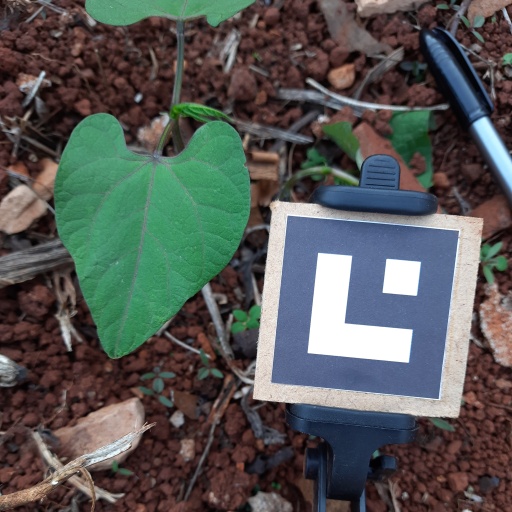
Observations: flat surface, eating holes in the edge, under shade